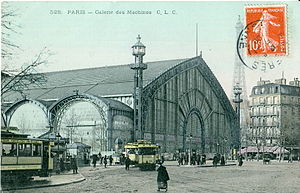
Champ-de-Mars
Sporvogne foran La Galerie des Machines, en udstillingshal ved Exposition universelle de Paris i 1889 af Charles-Louis Ferdinand Dutert. Den blev nedtaget 1909. Det nye Eiffeltårn ses i baggrunden.
Champ-de-Mars er en stor offentlig park i 7. arrondissement i Paris, mellem Eiffeltårnet og École militaire.